Hussain Sadiqi

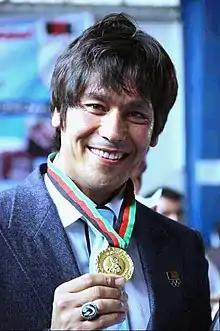

Hussain Sadiqi (born 1981) is a Hazara Australian actor and martial artist. He won an award for the best fight scene for the Australian made action movie "Among Dead Men" at International Film Festival in Pasadena, California. An athlete in Afghanistan, Sadiqi left as the Taliban arrived and landed in Australia as a refugee in 1999 at Port Hedland Detention Centre.